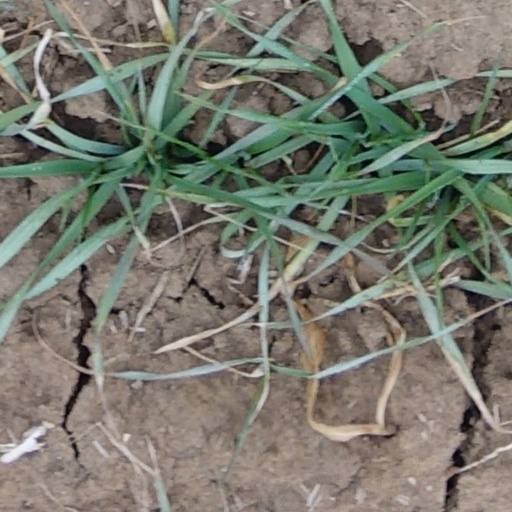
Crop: wheat